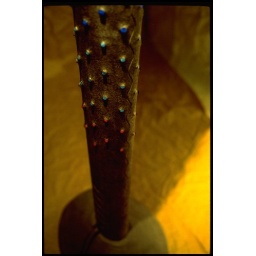
cut and polished colored lucite is cast into the wall of the hollow column and lit from within